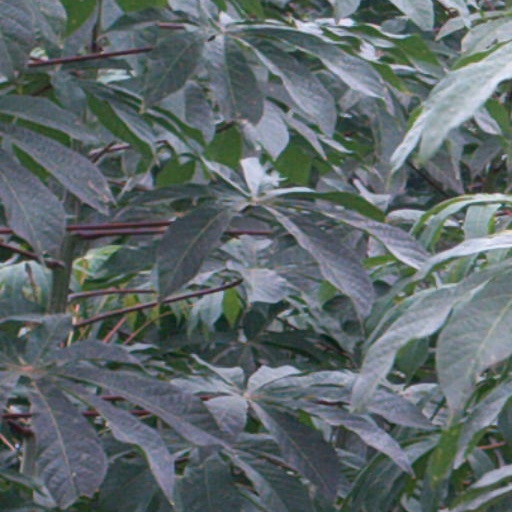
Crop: cassava